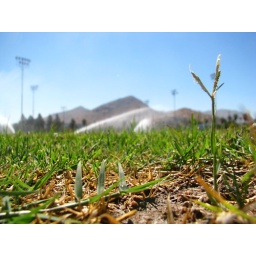
Close-up macro shot of the edge of the baseball field at Hunter Park, Riverside, California. Sprinklers are visible running in the background.